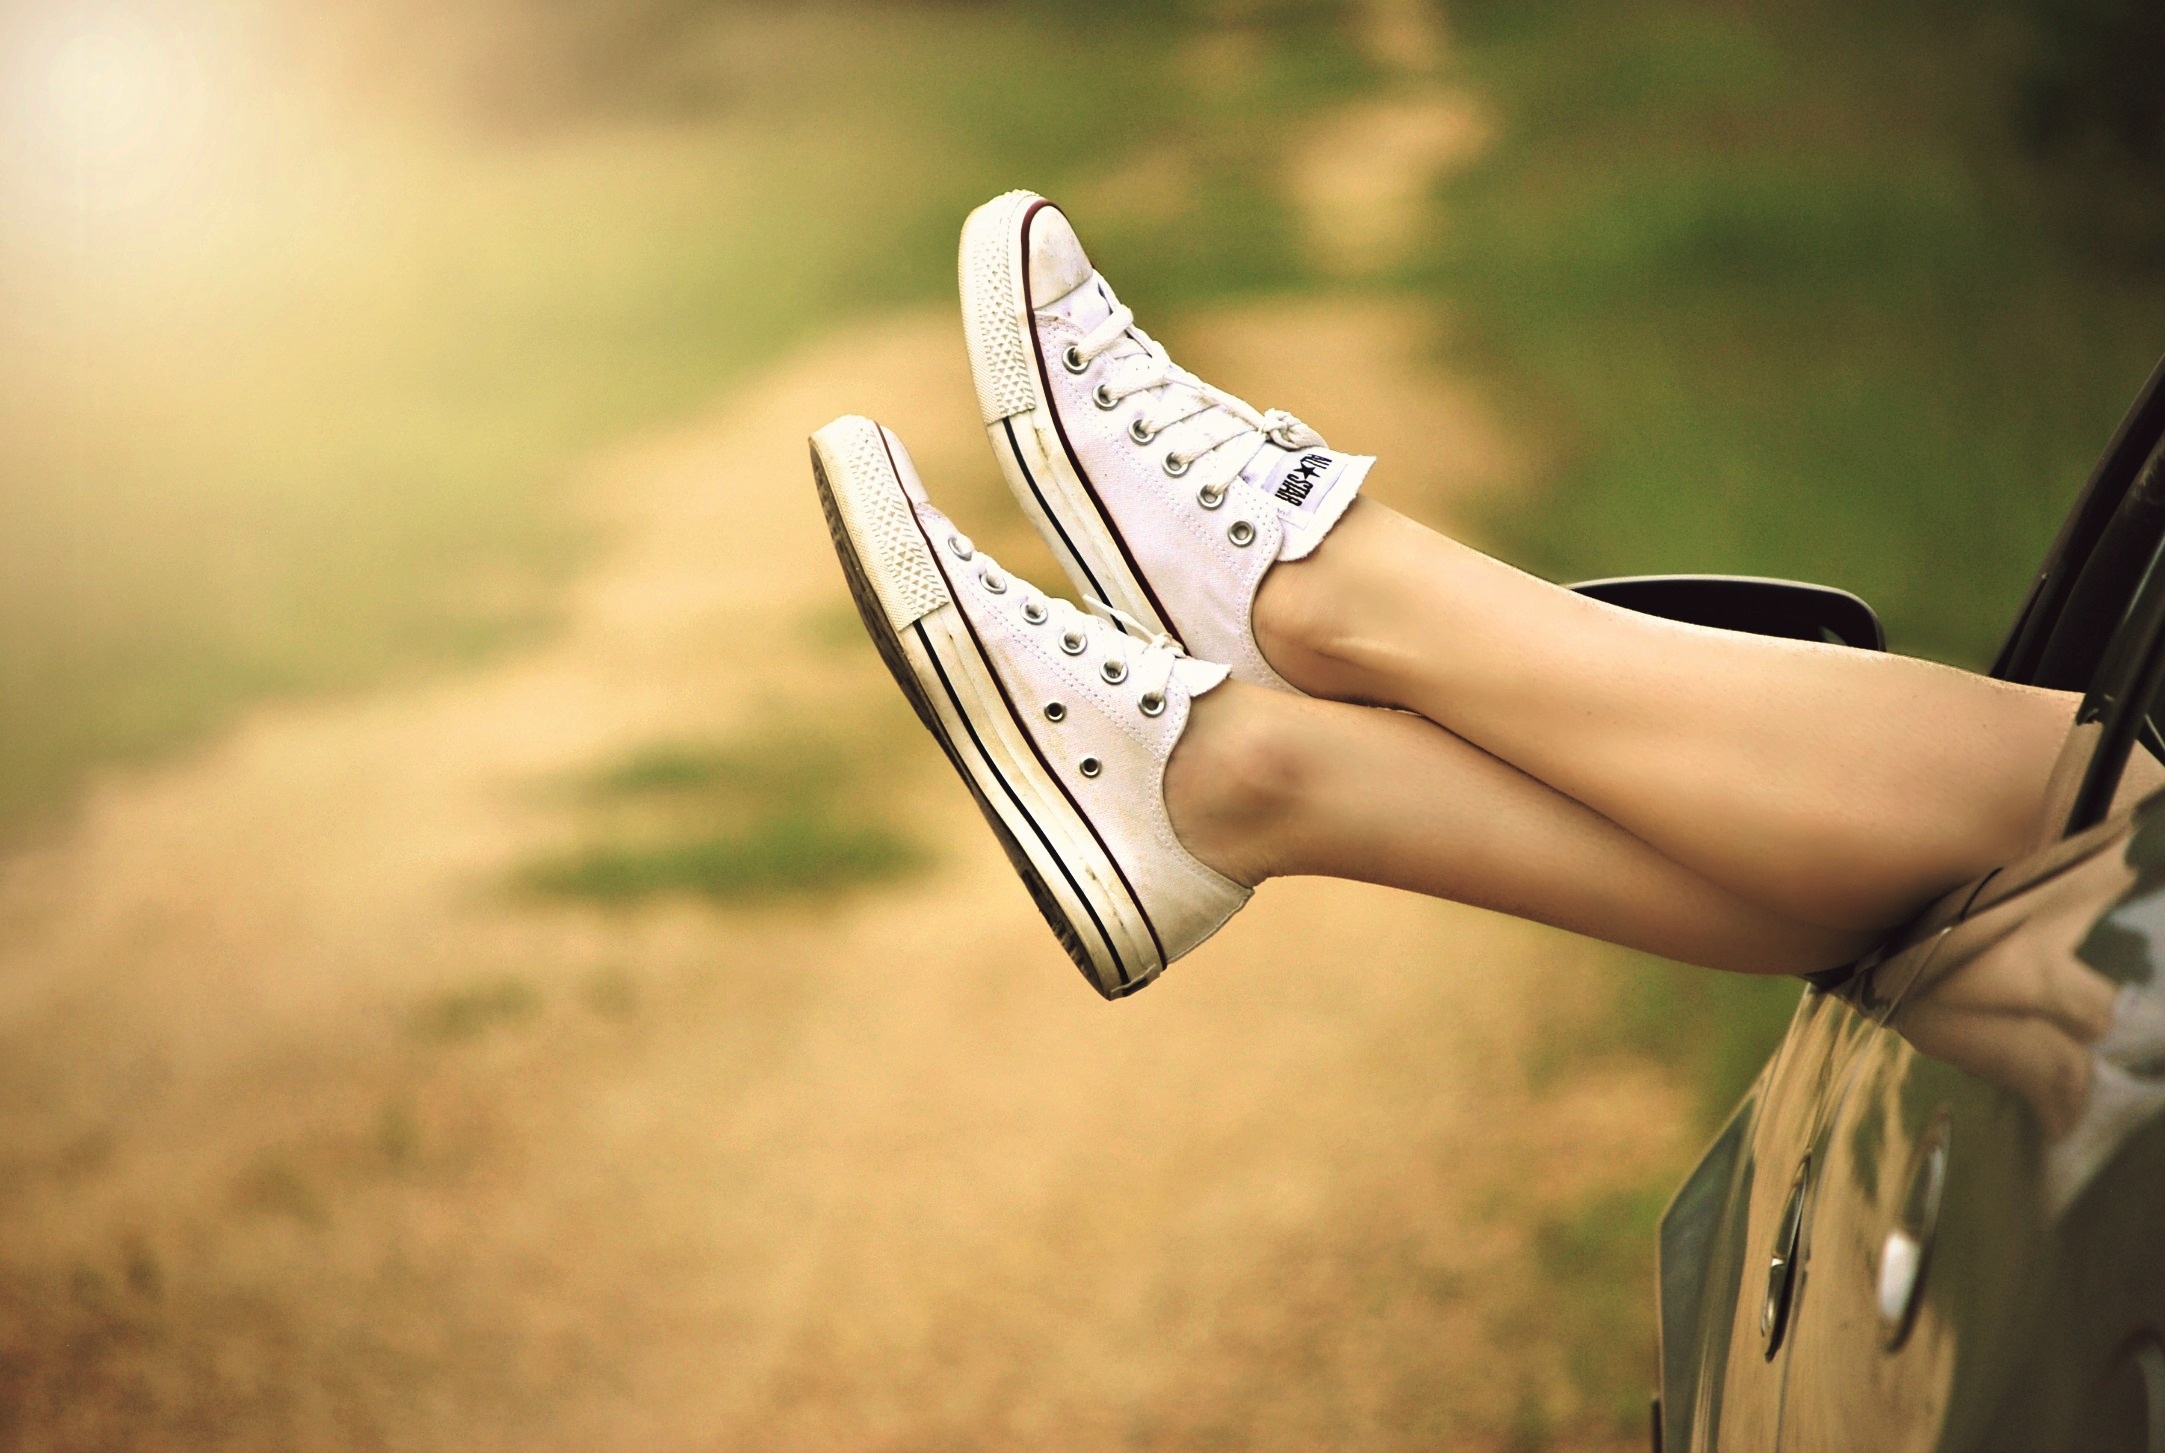
hand, nature, outdoor, wing, girl, woman, white, car, photography, feet, window, country, summer, dirt road, female, carefree, finger, green, relax, hanging, yellow, lifestyle, close up, shoes, happy, legs, converse, photograph, chucks, surfing equipment and supplies